Michelin Man

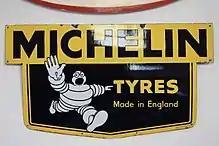
Sign for Michelin tyres featuring the Michelin Tyre Man

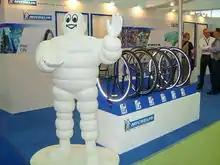
Bibendum in Taipei, 2008

Bibendum, commonly referred to in English as the Michelin Man or Michelin Tire Man, is the official mascot of the Michelin tire company. A humanoid figure consisting of stacked white tires, it was introduced at the Lyon Exhibition of 1894 where the Michelin brothers had a stand. He is one of the world's oldest trademarks still in active use. The slogan "Nunc est bibendum" ("Now is the time to drink") is taken from Horace's "Odes" (book I, ode xxxvii, line 1). He is also referred to as Bib or Bibelobis.